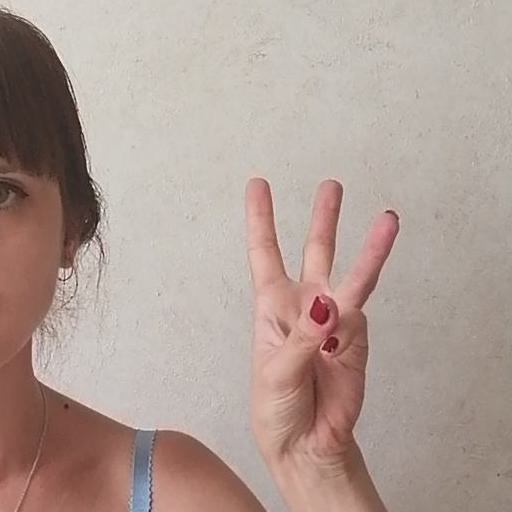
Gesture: three